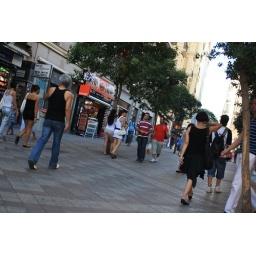
Working girls, the two in white next to the tree on the left.